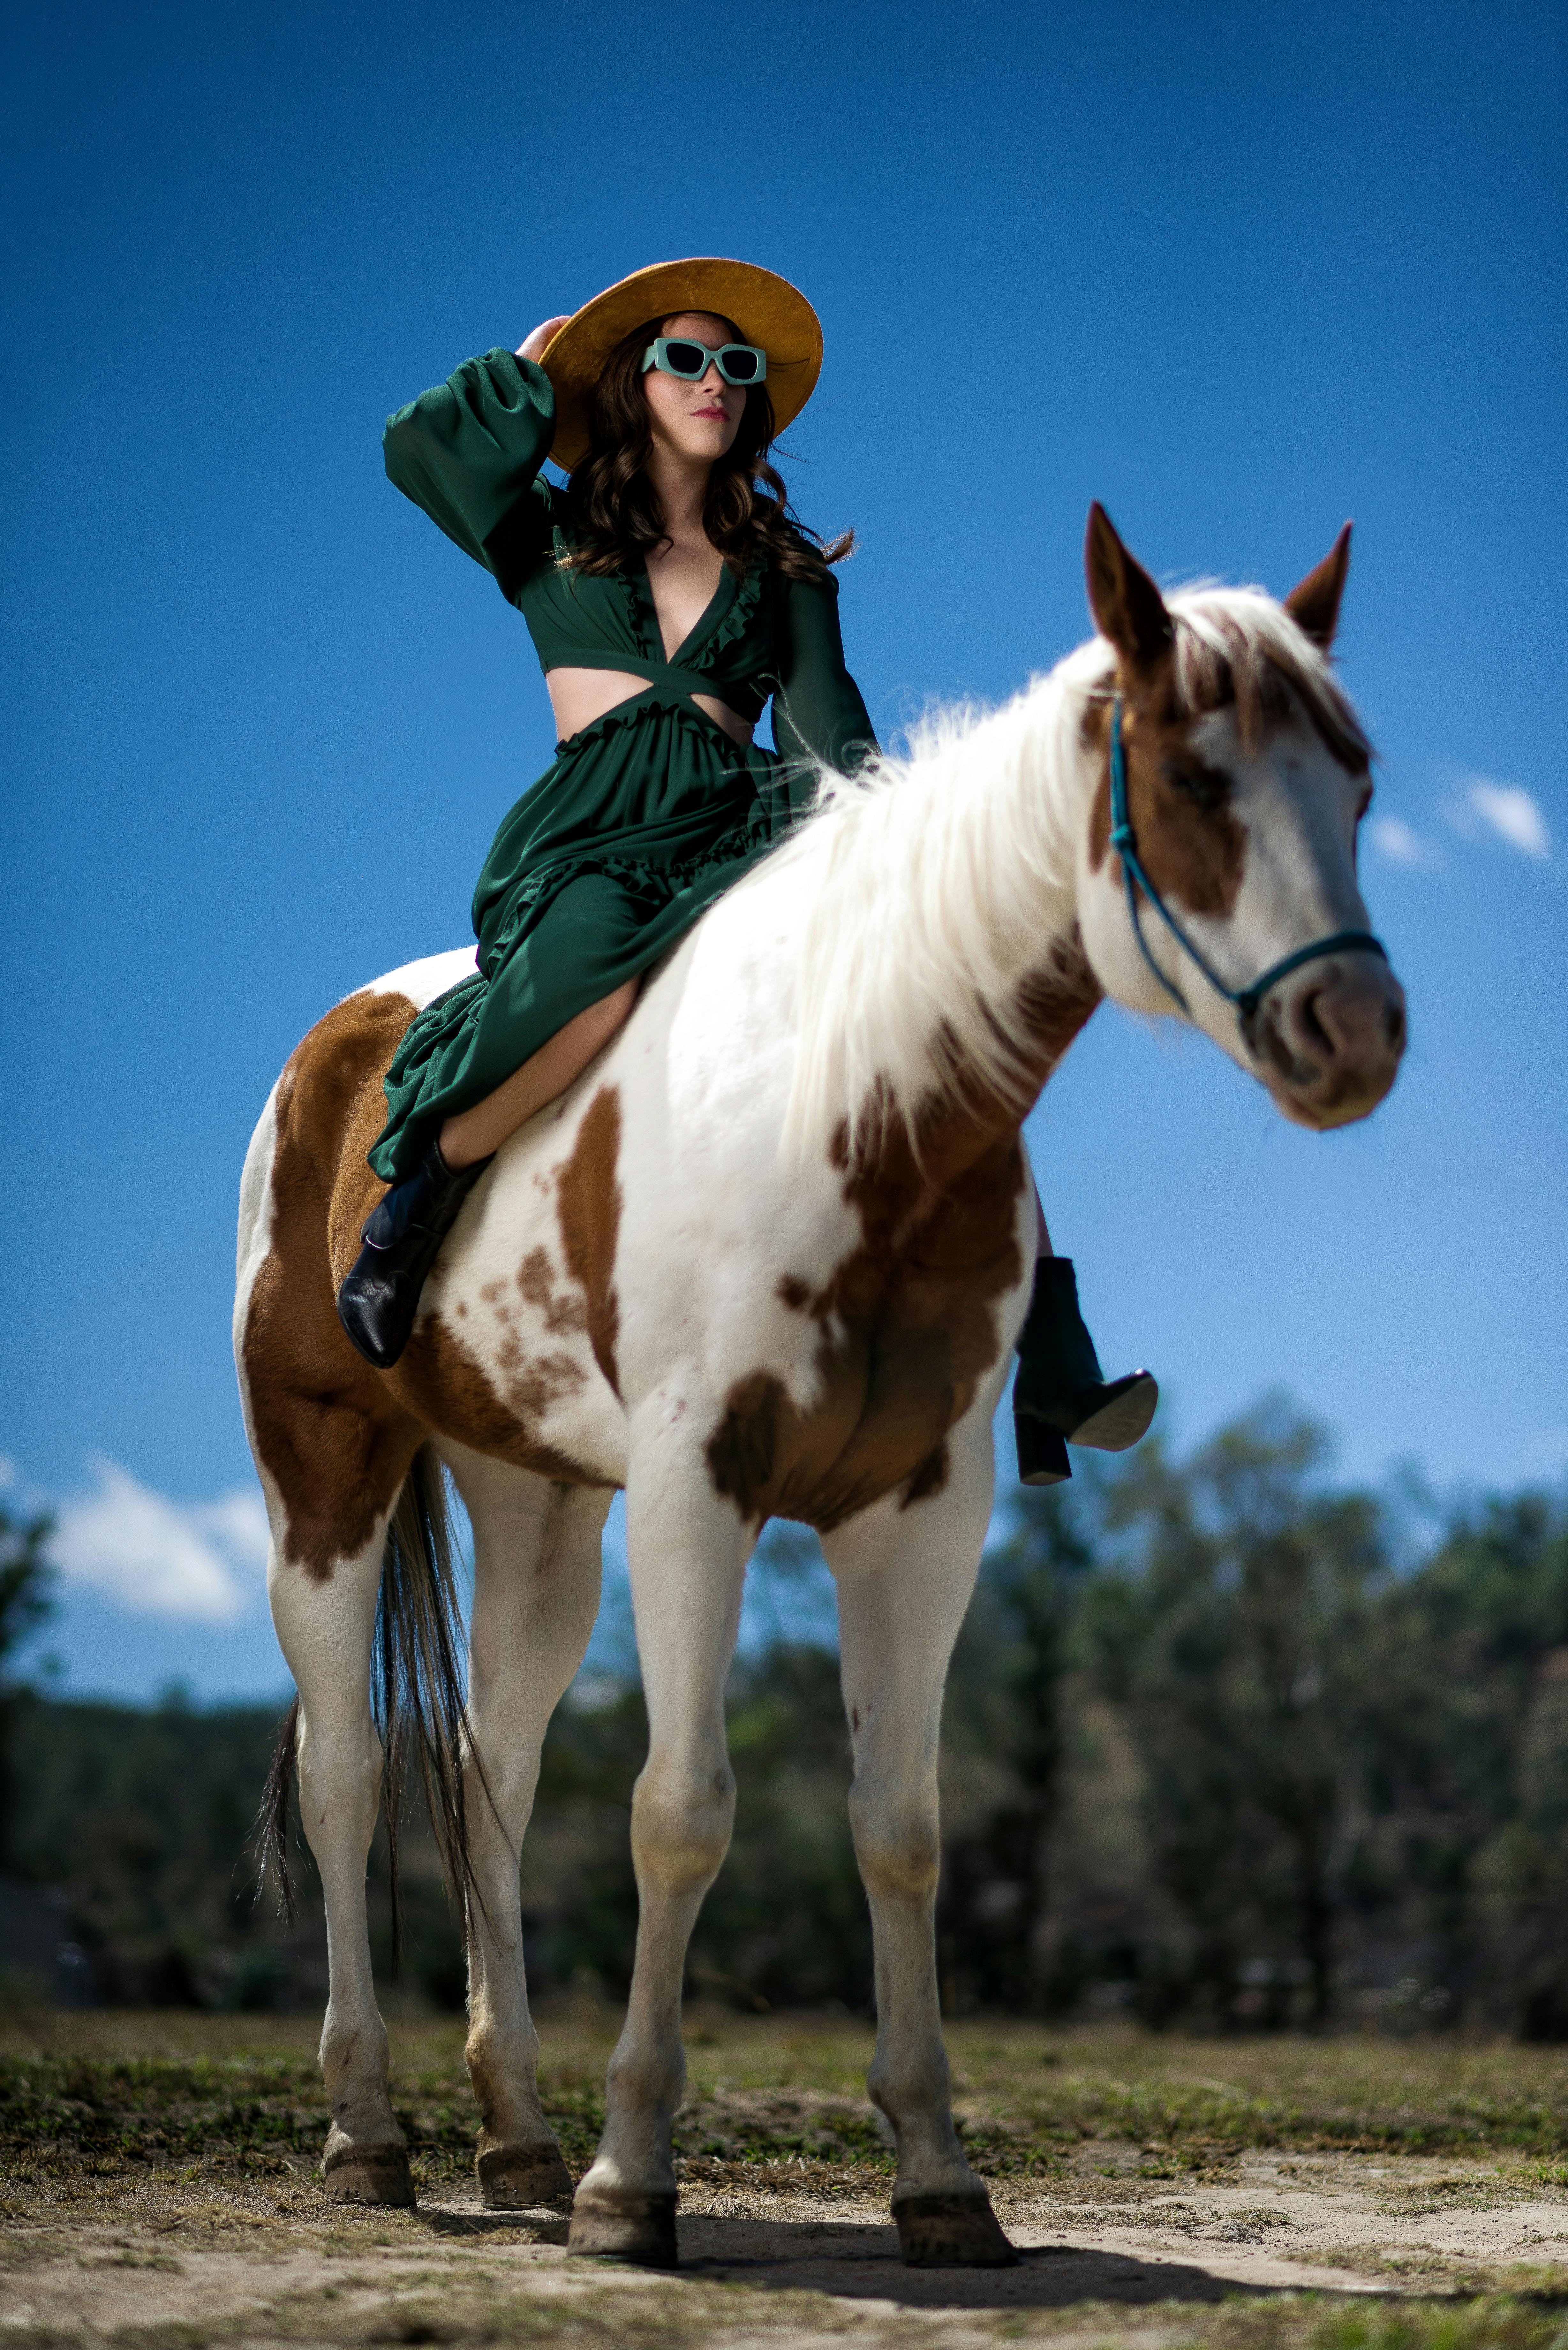
woman, horse, sky, horse tack, working animal, halter, saddle, bridle, horse supplies, bit, equestrianism, equestrian sport, outdoor recreation, happy, rein, mane, grassland, landscape, pack animal, People in nature, recreation, animal sports, livestock, mare, ranch, grass, stallion, uniform, pasture, riding boot, equitation, steppe, mustang horse, sun hat, sorrel, wrangler